Sydney Push

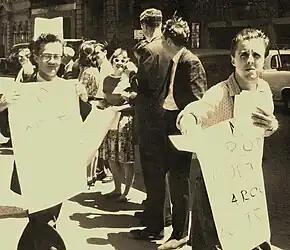
Sydney Push associates Ian Parker (left) and Bob Gould in a 1960s pavement demonstration outside the Queen Victoria Building in Sydney. Parker died in the late 1970s; Gould, a notable bookseller, died in 2011.

Amongst the key intellectual figures in Push debates were philosophers David J. Ivison, George Molnar, Roelof Smilde, Darcy Waters and Jim Baker, as recorded in Baker's memoir "Sydney Libertarians and the Push", published in the libertarian "Broadsheet" in 1975. Other active people included psychologists Terry McMullen, John Maze and Geoff Whiteman, educationist David Ferraro, June Wilson, Les Hiatt, Ian Bedford, Ken Maddock and Alan Olding, among many others listed in the article. An understanding of Sydney libertarian values and social theory can be obtained from their publications, a few of which are available online. There are also interesting critical articles in the Arts Society's annual journal "Arna" by Baker and Molnar whose essay on Zamyatin's "We" concluded: